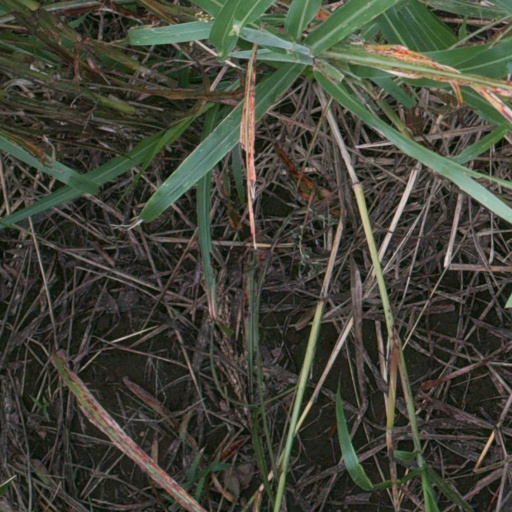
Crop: sorghum